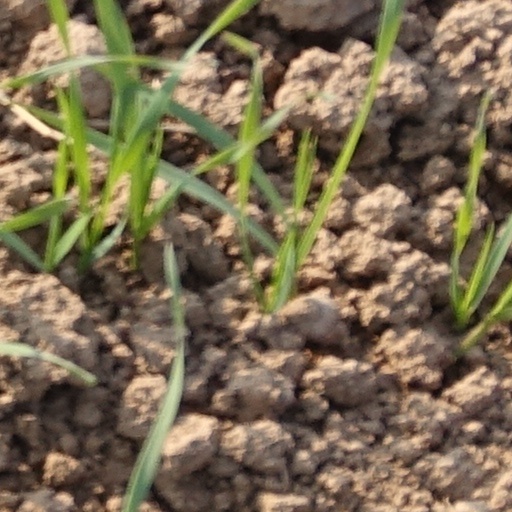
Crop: wheat